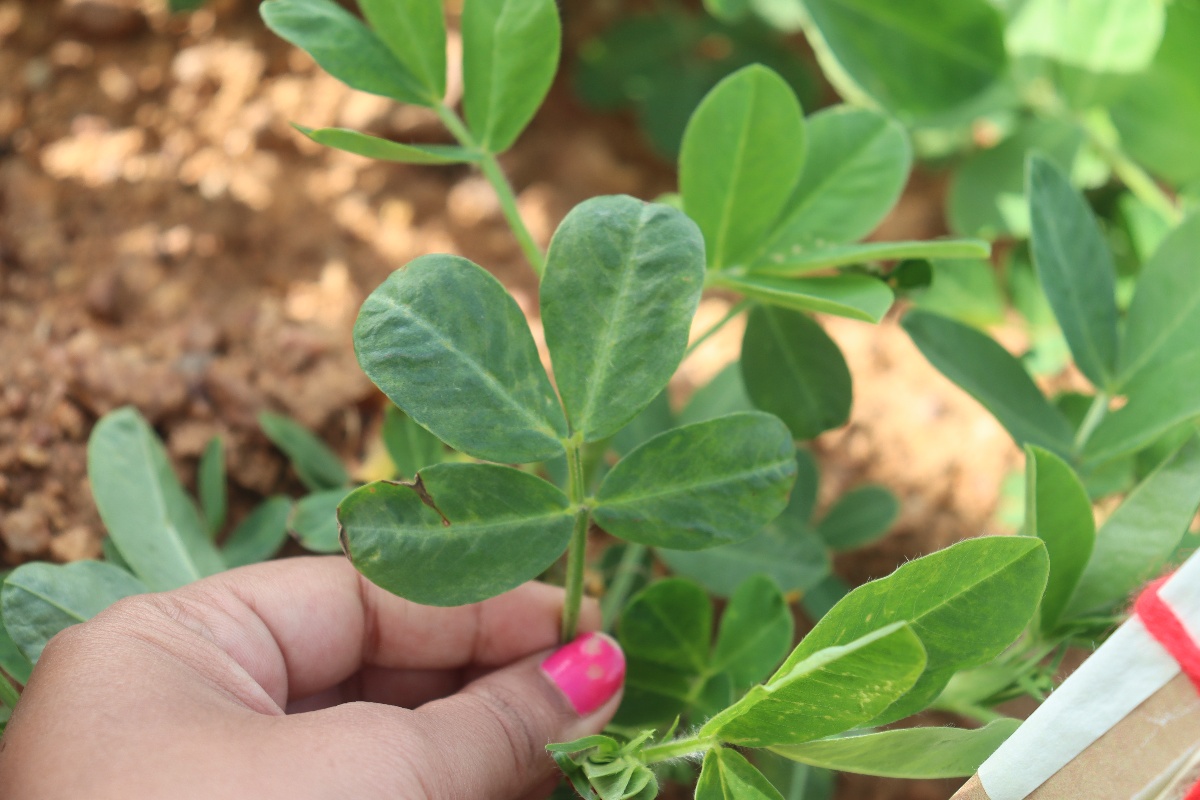
Label: early_leaf_spot